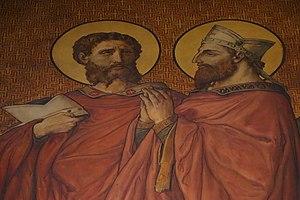
Saint Amand et Saint Melaine. Procession des saints de Bretagne. Diocèse de Rennes. Déambulatoire de la métropole Saint-Pierre de Rennes (35).
Melaine ou saint Melaine fut évêque de Rennes à partir de 505. Sa date de naissance se situe vers 456. Il participe en 511 au concile d'Orléans, convoqué par Clovis. Sa mort est survenue vers 530.
Cet article traite de l’histoire de la ville de Rennes.
Melaine est un prénom masculin, d'origine bretonne.